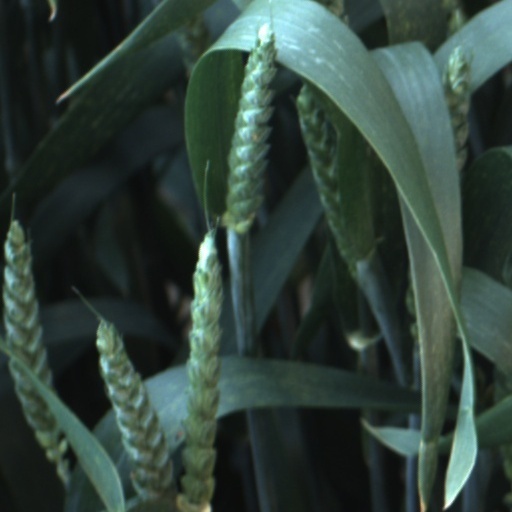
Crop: wheat